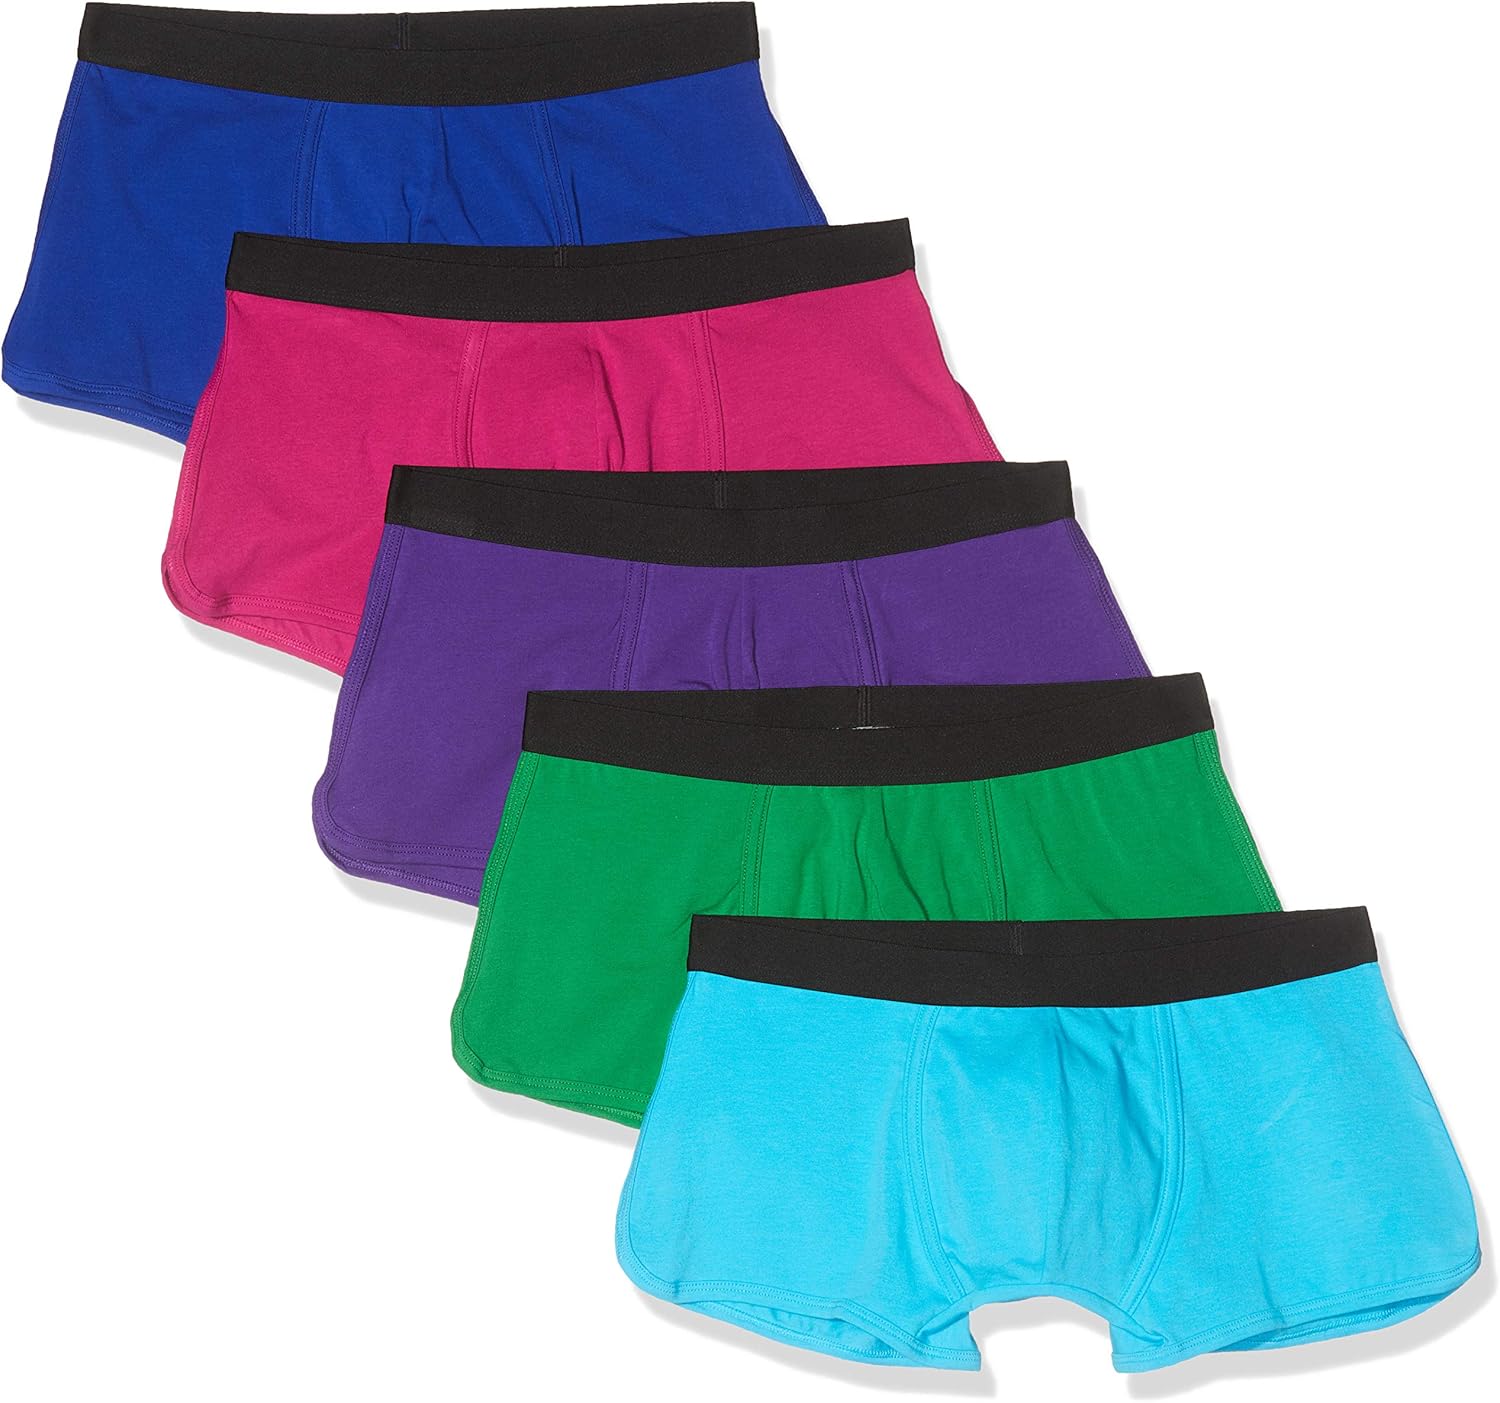
find. Men's Stretch Cotton Hipster
Category: AMAZON FASHION
find. by Amazon - We love fashion and we design for people who love fashion too. We believe clothes should be inspiring to wear without breaking the bank. Our Mission? To bring you the key pieces every season that give your wardrobe a lift, as well as hardworking modern basics like jeans, t-shirts, dresses, shorts, sweaters and jackets. find. and style it your way.
Features: 95% Cotton, 5% Elastane | Imported | Pull On closure | Machine Wash at 30°C | Designed in Europe - please refer to size chart for specific measurements to achieve the perfect fit